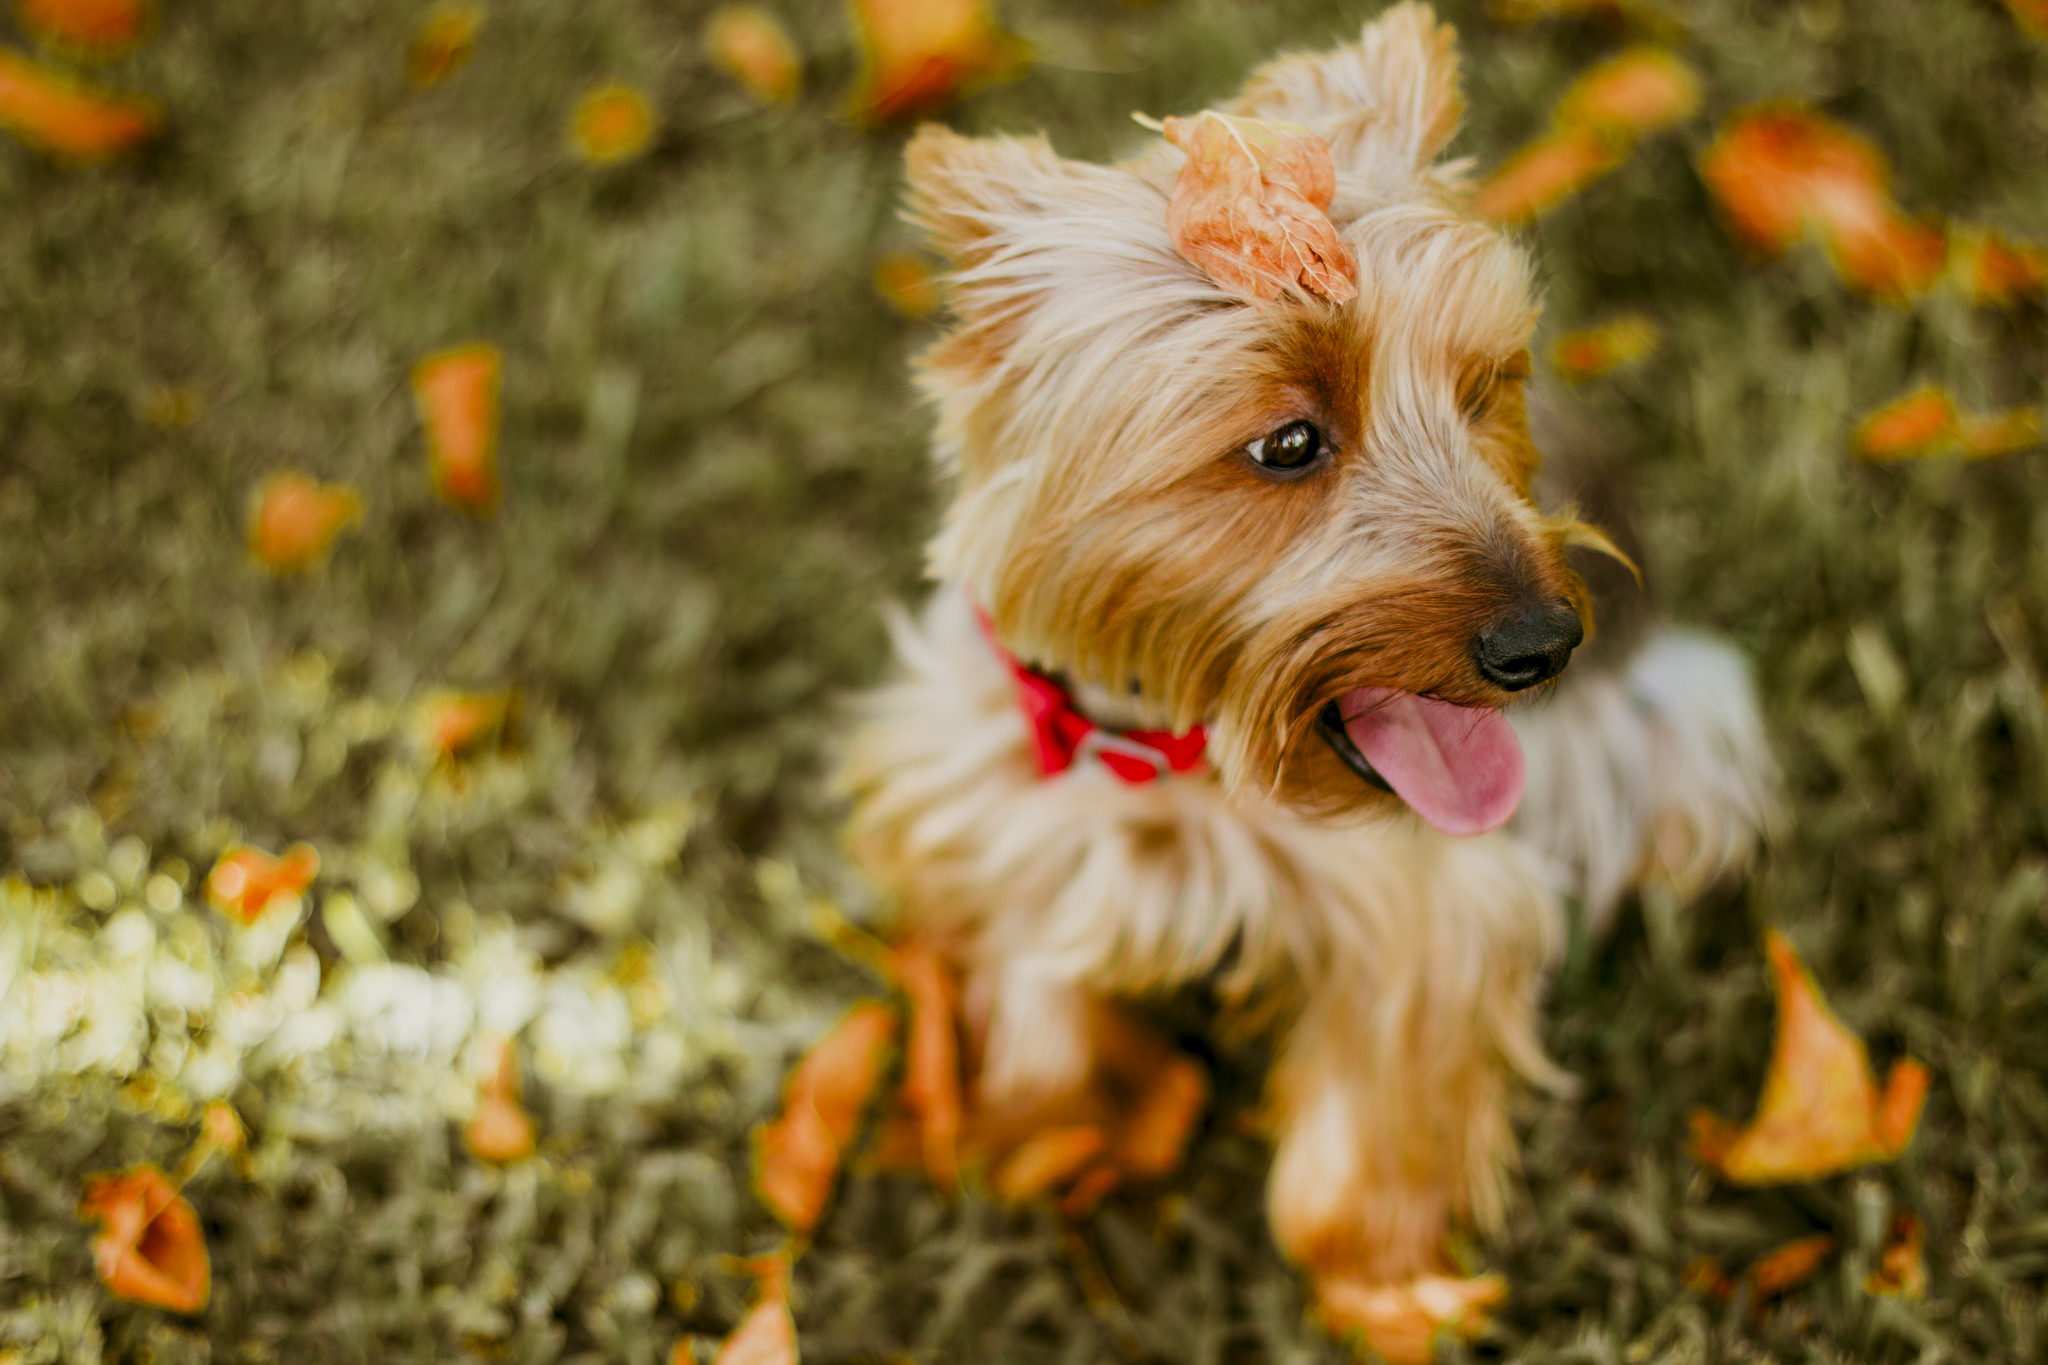
grass, flower, puppy, dog, animal, cute, canine, pet, macro, sitting, autumn, mammal, season, vertebrate, adorable, terrier, dog like mammal, australian terrier, dog crossbreeds